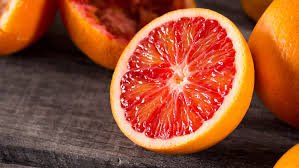
Label: Orange